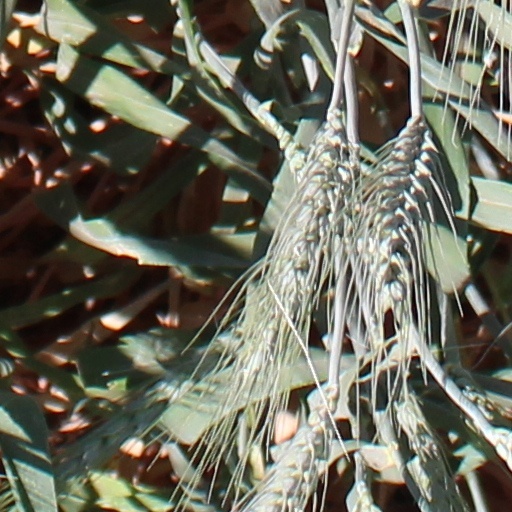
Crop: wheat